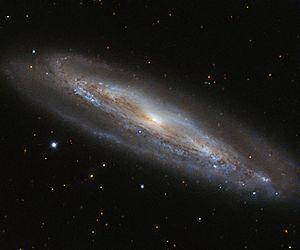
M98 est une galaxie spirale intermédiaire située dans la constellation de la Chevelure de Bérénice à environ 46 millions d'années-lumière. NGC 4192 a été découvert l'astronome français Pierre Méchain le 15 mars 1781 et Charles Messier l'ajouta à son catalogue le 13 avril de la même année après avoir mesuré sa position.